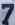
Number: 7